Milan Cathedral

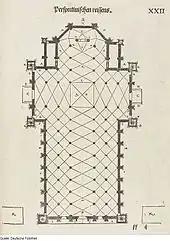
Plan of the Cathedral in the 16th century

After the accession of Carlo Borromeo to the archbishop's throne, all lay monuments were removed from the Duomo. These included the tombs of Giovanni, and Filippo Maria Visconti, Francesco I and his wife Bianca, Galeazzo Maria, which were brought to unknown destinations. However, Borromeo's main intervention was the appointment, in 1571, of Pellegrino Pellegrini as chief engineer— a contentious move, since to appoint Pellegrino, who was not a lay brother of the duomo, required a revision of the Fabbrica's statutes.